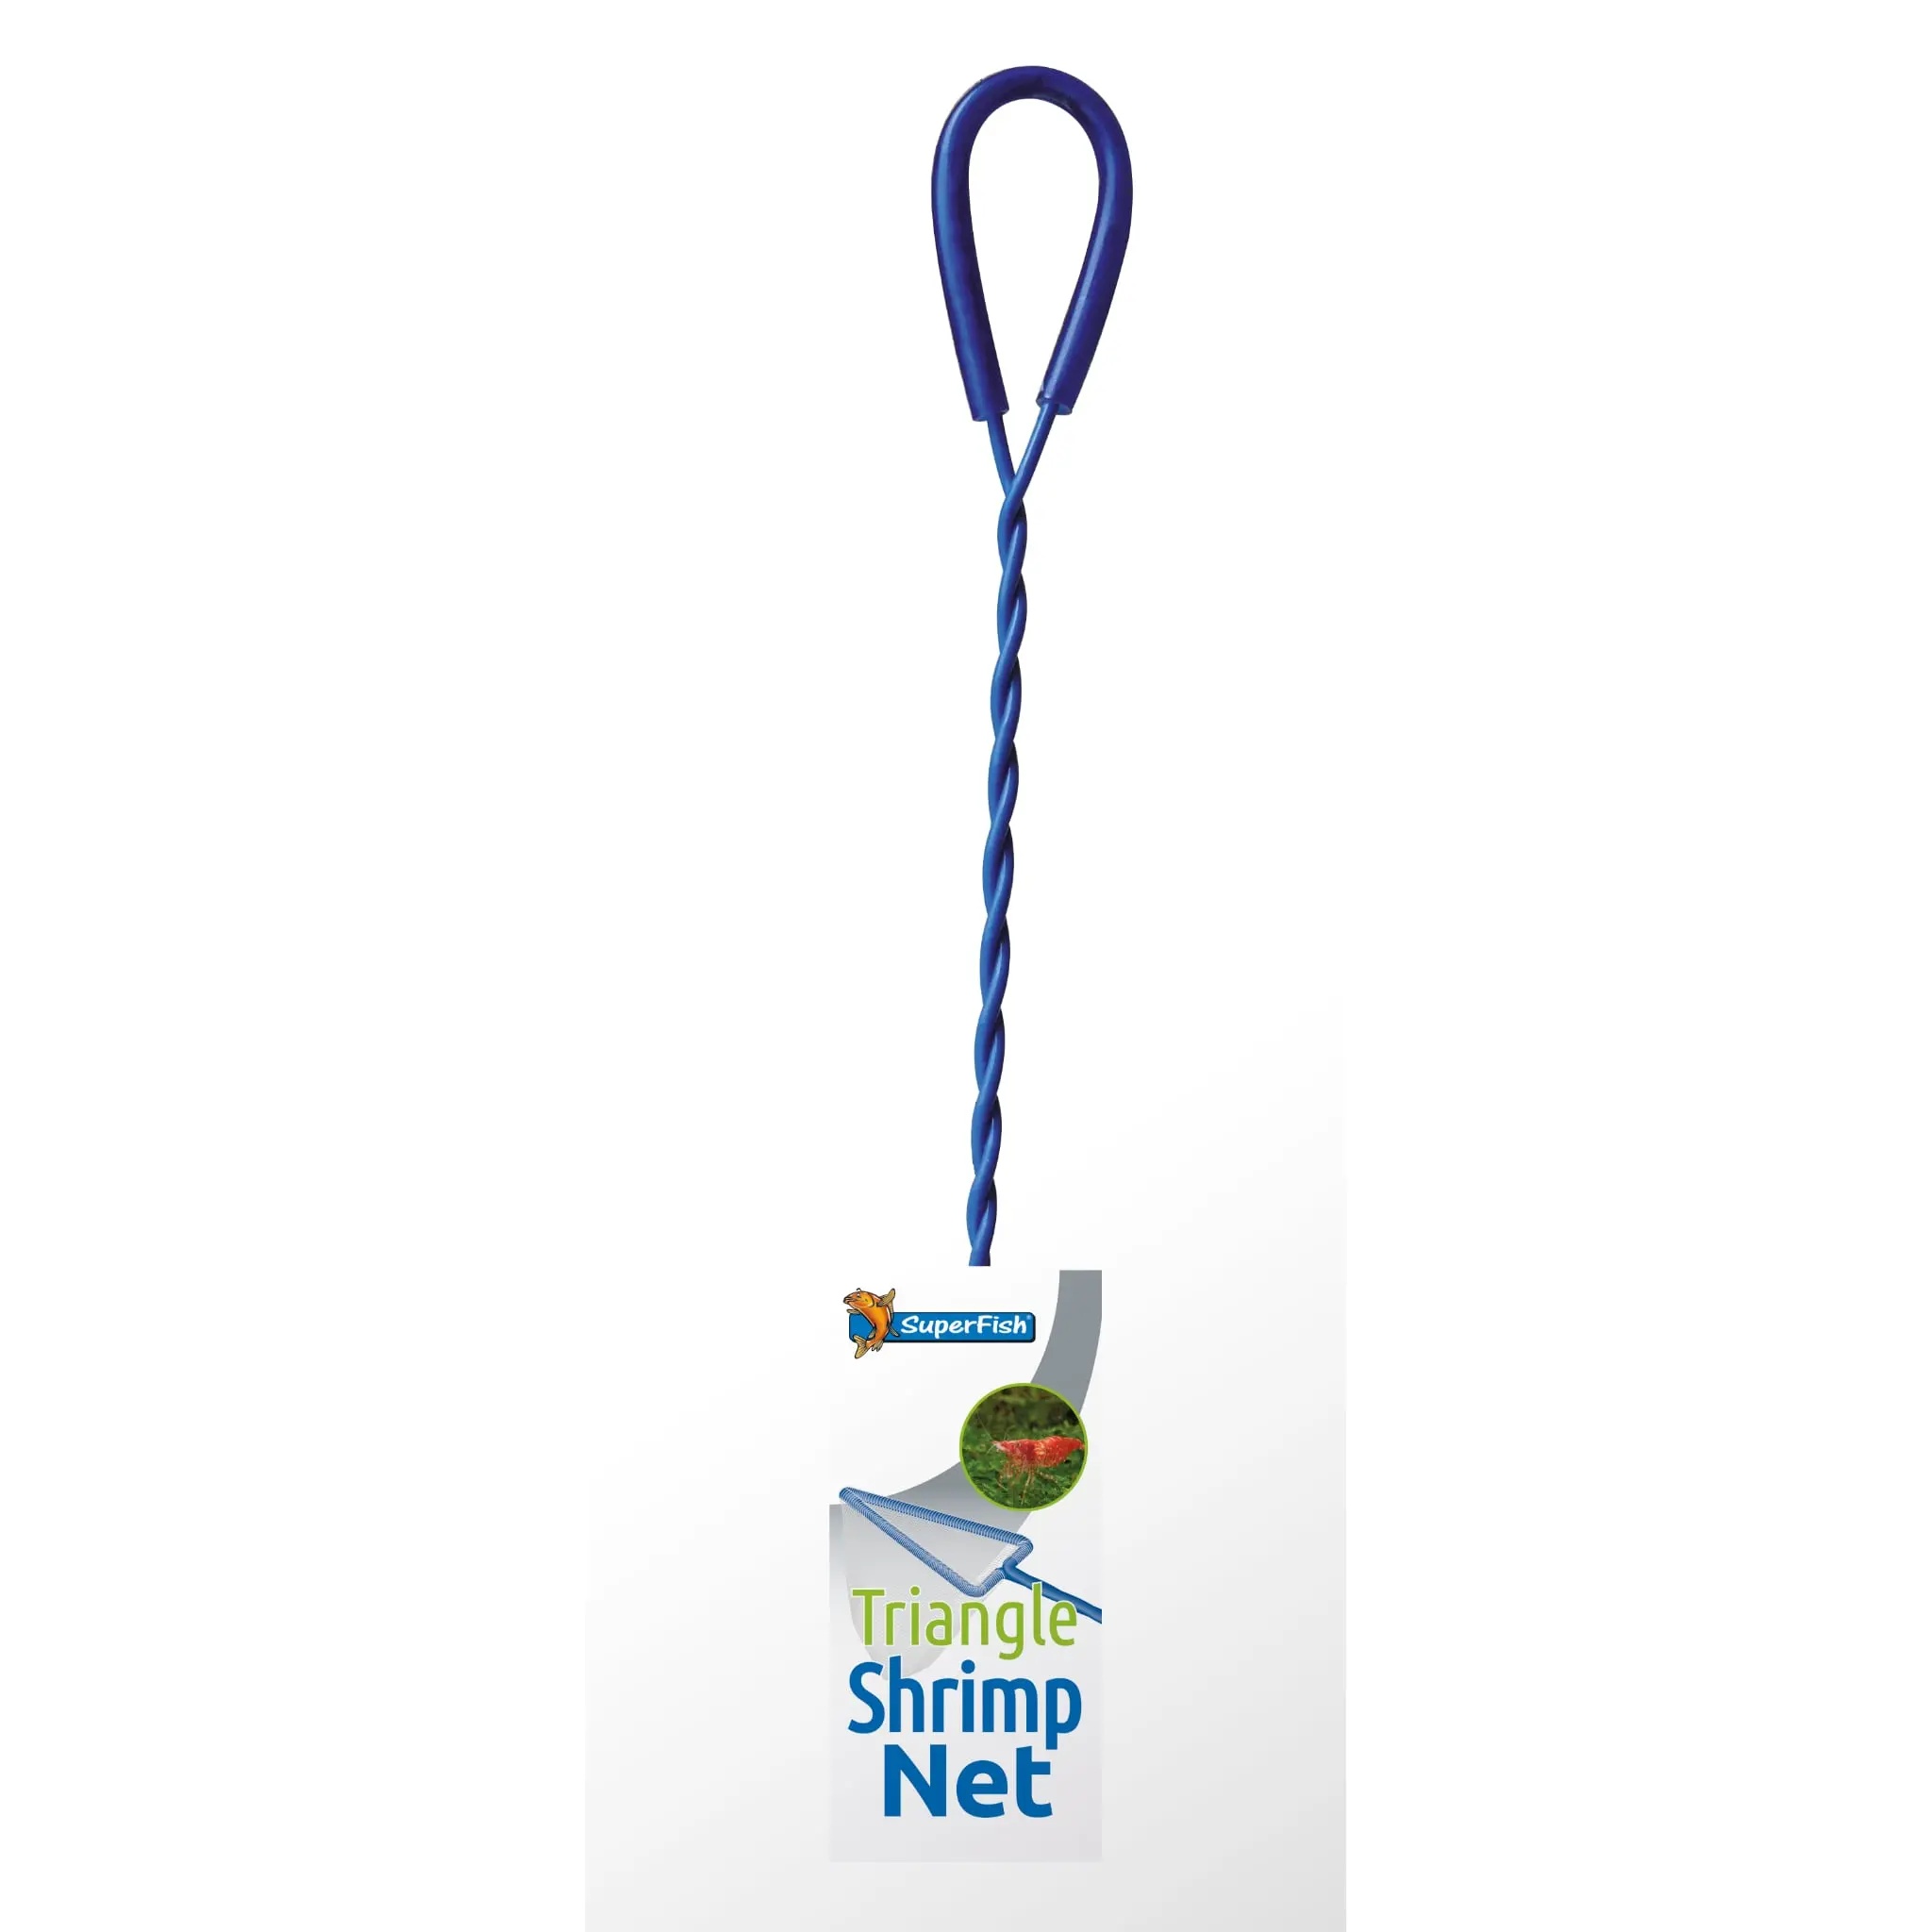
Superfish Triangular Shrimp Net
Brand: Superfish
You're probably looking at this net thinking is it worth it or not - afterall it's only a net. Well you'd be wrong! We use these nets to capture our shrimp and it takes half the time as ordinary nets which are cumbersome and awkward when catching invertebrates. This net moves around the water quickly and easily with no problems and you can scoop shrimp up in seconds without them escaping. They're quite shallow nets so it's easy to inspect the shrimp too. Ideal for catching any size shrimp, young or old. Once you've tried this net, you won't look back.
Category: Animals & Pet Supplies > Pet Supplies > Fish & Aquatic Supplies > Aquarium Fish Nets > Shrimp Nets